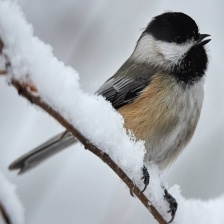
Species: BLACK-CAPPED CHICKADEE
Scientific name: POECILE ATRICAPILLUS
ImageNet parent category: chickadee